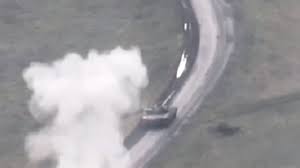
Label: T-80